Ward McAllister

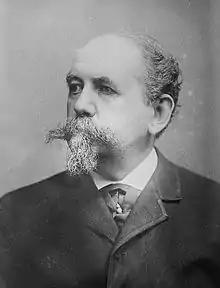

Samuel Ward McAllister (December 28, 1827 – January 31, 1895) was a popular arbiter of social taste in the Gilded Age of America, widely accepted as the authority to which families could be classified as the cream of New York society (The Four Hundred). His listings were questioned by those excluded from them, and his self-aggrandizement motivation was noted.